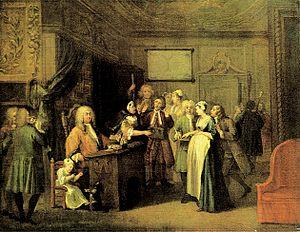
William Hogarth, né à Londres le 10 novembre 1697 et mort à Chiswick le 26 octobre 1764, est un graveur, peintre, et philanthrope anglais.